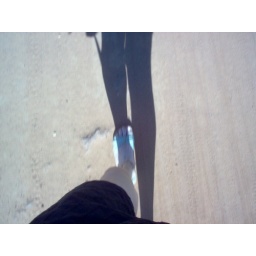
i had left my bike in the office the night before, so that morning i decided to walk to the office